Easier with Practice

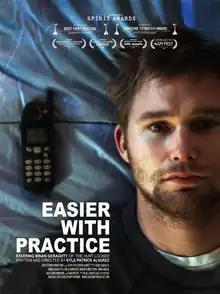
Theatrical release poster

Easier with Practice is a 2009 American drama film written and directed by Kyle Patrick Alvarez. It stars Brian Geraghty, Kel O'Neill, Marguerite Moreau, Jeanette Brox, and Jenna Gavigan. The story is based on the 2006 "GQ" article "What Are You Wearing?" by Davy Rothbart.